Daizee Haze

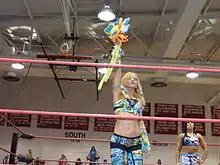
Haze with her signature plastic daisy

Daizee also wrestles regularly in ROH's sister promotion, Shimmer Women Athletes, an all-female wrestling promotion based out of Chicago. Haze was in the main event of their first four shows, which are released on DVD as "volumes". At the Volume 1 taping on November 5, 2005, Haze defeated Lacey with the "Mind Trip" in a twenty-five-minute match. On Volume 2, Del Rey pinned Haze with the "Royal Butterfly" to win a four-way elimination main event which also involved Lacey and Mercedes Martinez. Haze lost to Del Rey again on Volume 3, and on Volume 4 Haze defeated Rebecca Knox.